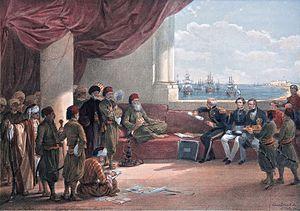
La monarchie de Juillet est le nom donné au régime politique du royaume de France entre 1830 et 1848. Instaurée le 9 août 1830 après les émeutes dites des « Trois Glorieuses », elle succède à la Restauration. La branche cadette des Bourbons, la maison d’Orléans, accède alors au pouvoir. Louis-Philippe Iᵉʳ n’est pas sacré roi de France mais intronisé roi des Français. Son règne, commencé avec les barricades de la révolution de 1830, est troublé par plusieurs soulèvements vite maîtrisés, républicains à Paris, légitimiste dans l'Ouest, une tentative avortée de coup d'État bonapartiste à Strasbourg, qui ne remettent guère en cause la paix intérieure. La monarchie de Juillet, qui a été celle d’un seul roi, fait suite à la monarchie dite « conservatrice » que constitue la Restauration entre 1814 et 1830. Plus libérale que celle qui la précède, elle est marquée par une renonciation à la monarchie absolue de droit divin et un louvoiement permanent entre les factions parlementaires du « mouvement » et de la « résistance ». Louis-Philippe définit lui-même sa politique comme celle du « juste milieu ».